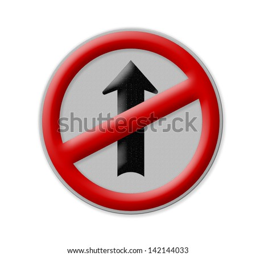
do not go straight sign on the white canvas in rural town , part of a series .